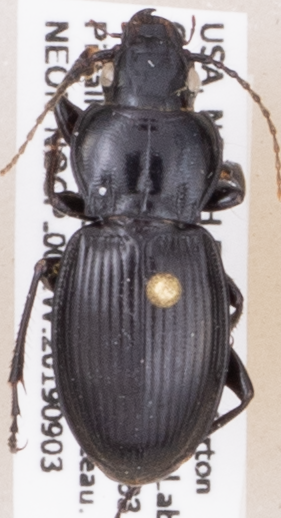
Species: Cyclotrachelus torvus
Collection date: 2019-09-03
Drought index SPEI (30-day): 0.946
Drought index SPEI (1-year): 1.01
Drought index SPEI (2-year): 0.866